Capital (novel)

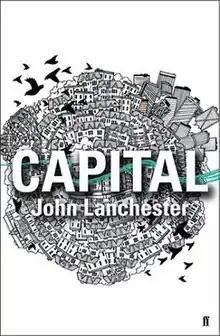
First edition

Capital is a novel by John Lanchester, published by Faber and Faber in 2012. The novel is set in London before and during the 2008 financial crisis, jumping between December 2007, April 2008, and August 2008. The title refers both to London as the capital city of the United Kingdom, and to financial capital. All of the main characters have a connection to Pepys Road, a street in the south London suburb of Clapham.